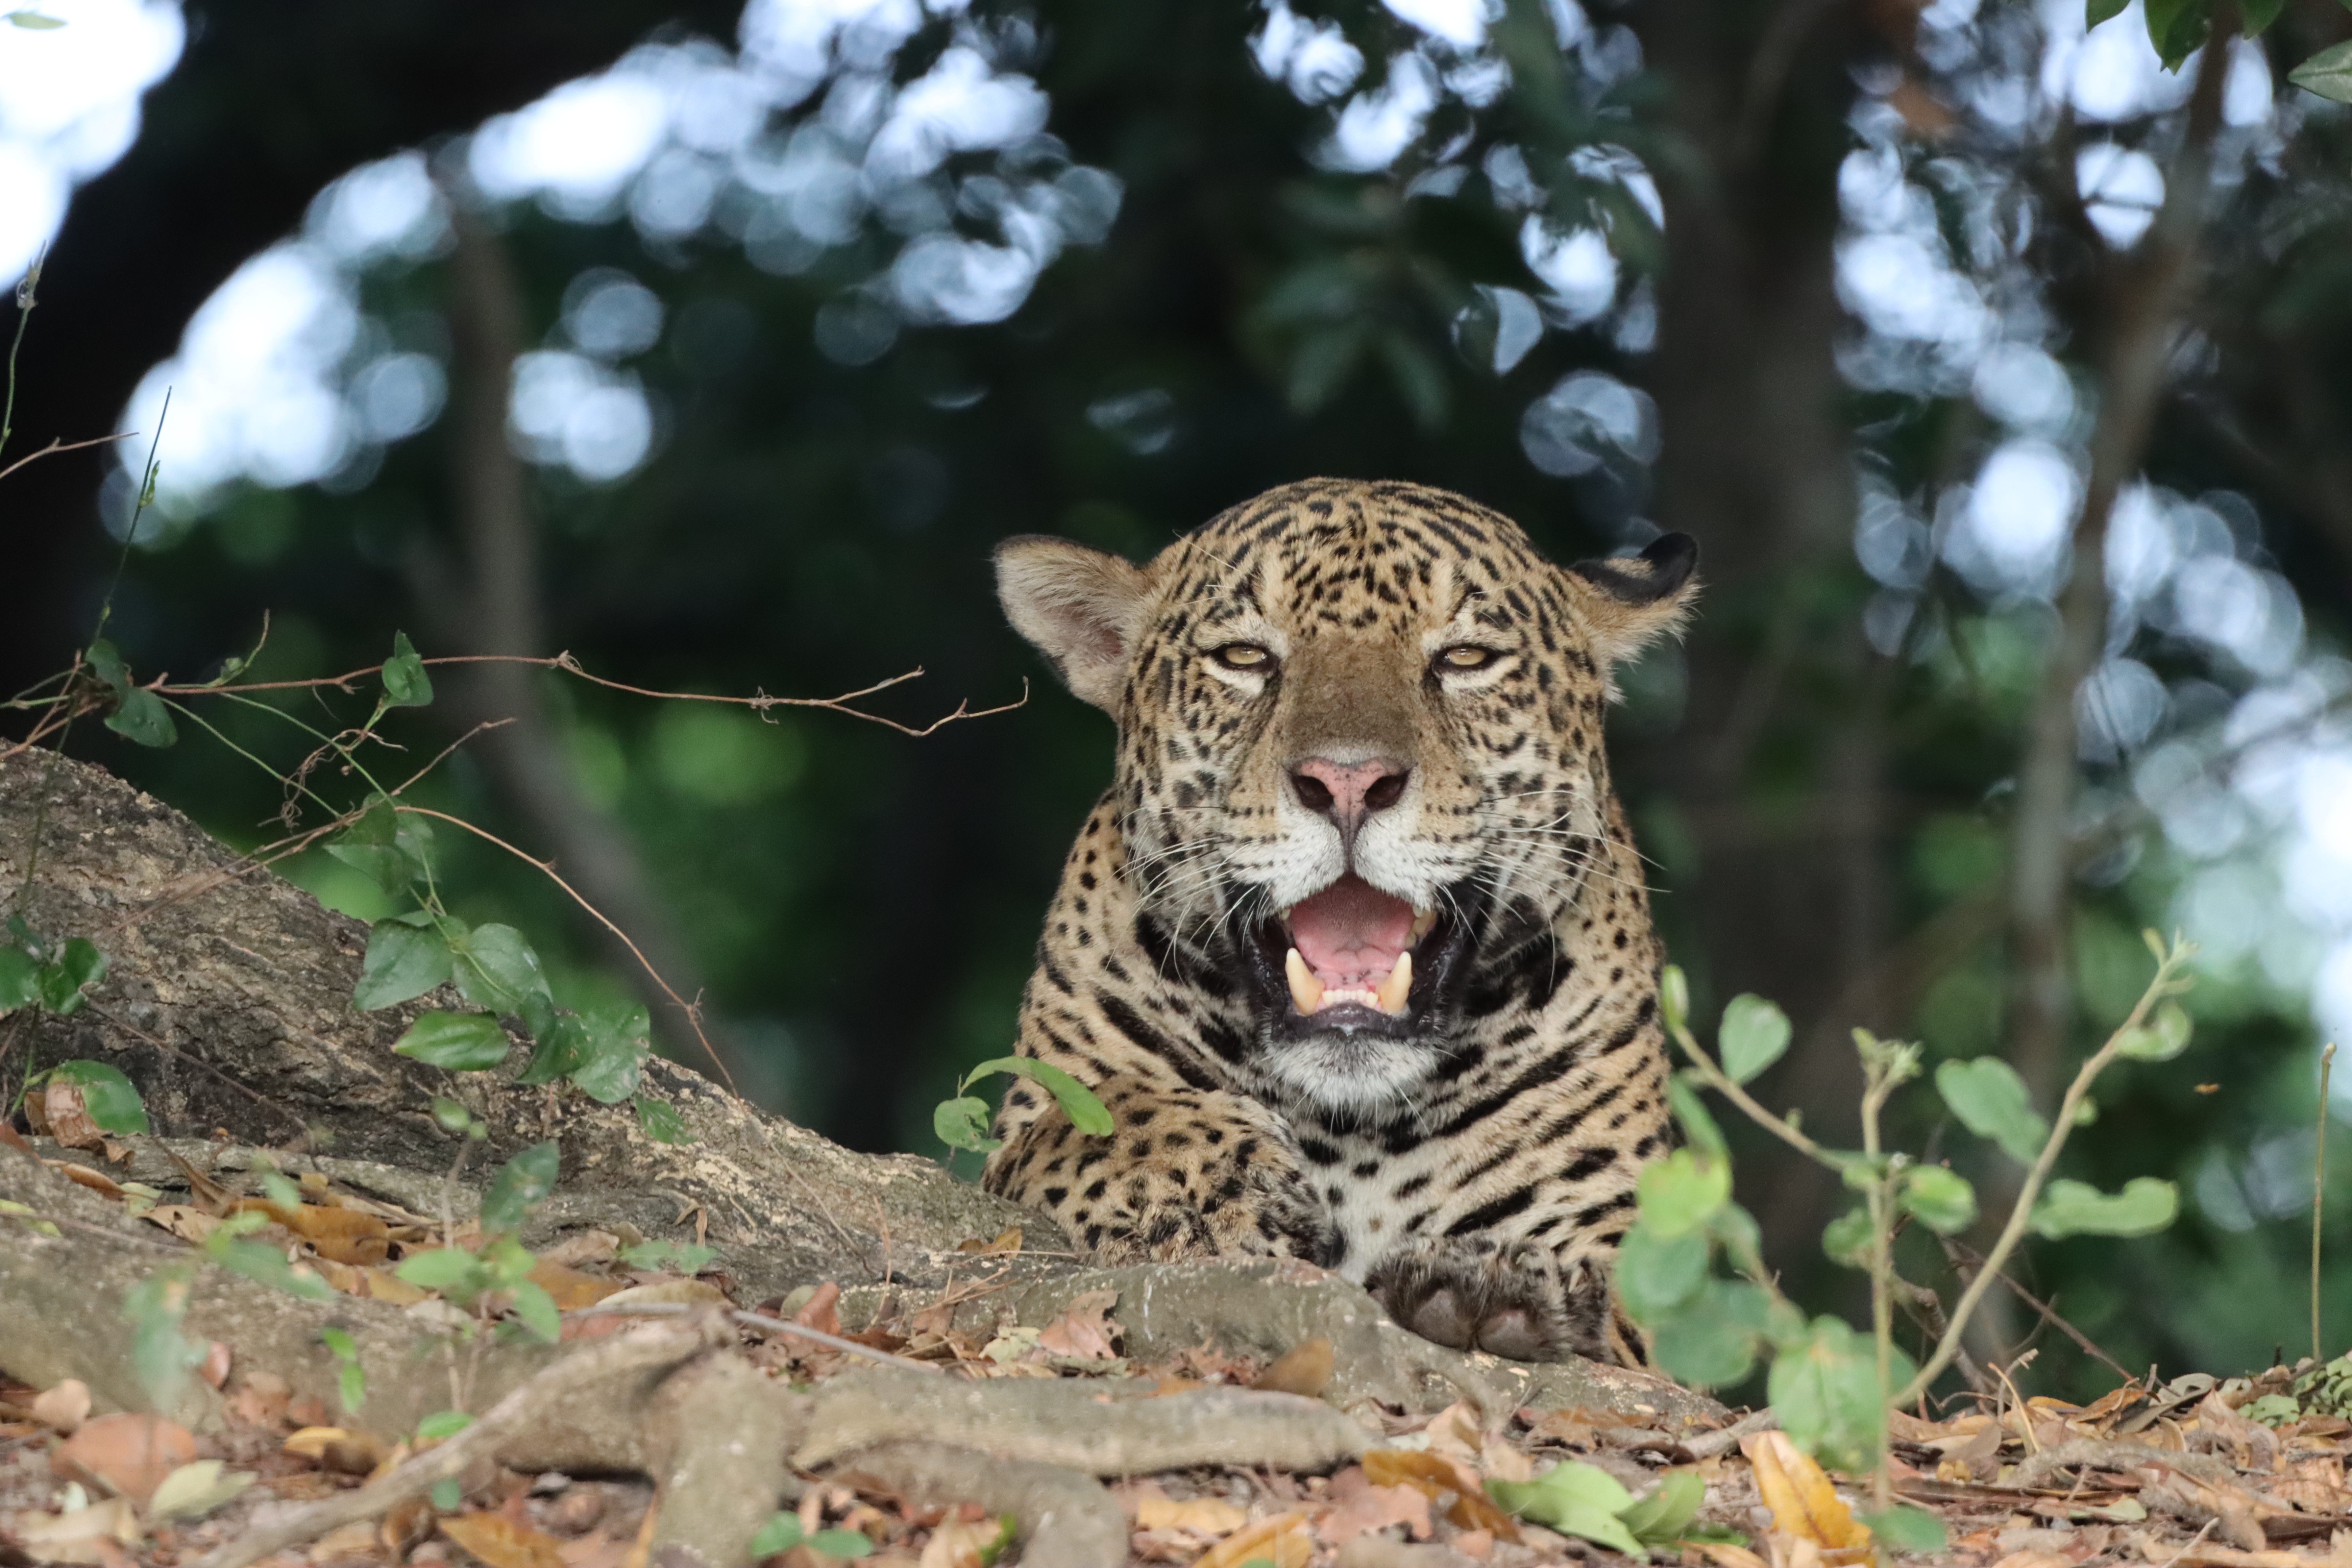
Jaguar: Bagua